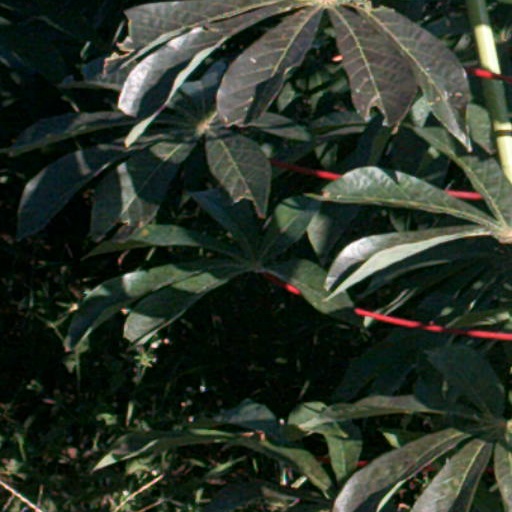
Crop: cassava